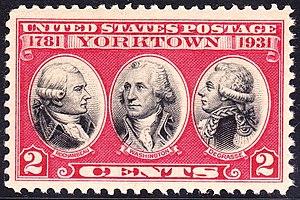
Jean-Baptiste-Donatien de Vimeur, comte de Rochambeau, né le 1ᵉʳ juillet 1725 à Vendôme et mort le 10 mai 1807 à Thoré-la-Rochette, est un général français.
François Joseph Paul, marquis de Grasse Tilly, comte de Grasse, né au château des Valettes du Bar le 13 septembre 1722, et mort le 11 janvier 1788 au château de Tilly, est un officier de marine français qui sert la Marine royale française. Il assume divers commandements lors des guerres de Succession d'Autriche et de Sept Ans avant de terminer sa carrière comme lieutenant-général lors de la guerre d'indépendance américaine.